History of Kochi

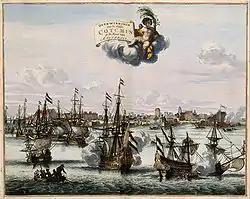

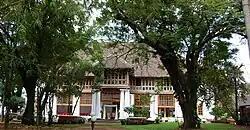

The Portuguese rule was followed by that of the Dutch, who had by then conquered Quilon, after various encounters with the Portuguese and their allies. Discontented members of the Cochin Royal family called on the assistance of the Dutch for help in overthrowing the Cochin Raja. The Dutch successfully landed at Njarakal and headed on to capture the fort at Pallippuram, which they handed over to the Zamorin.